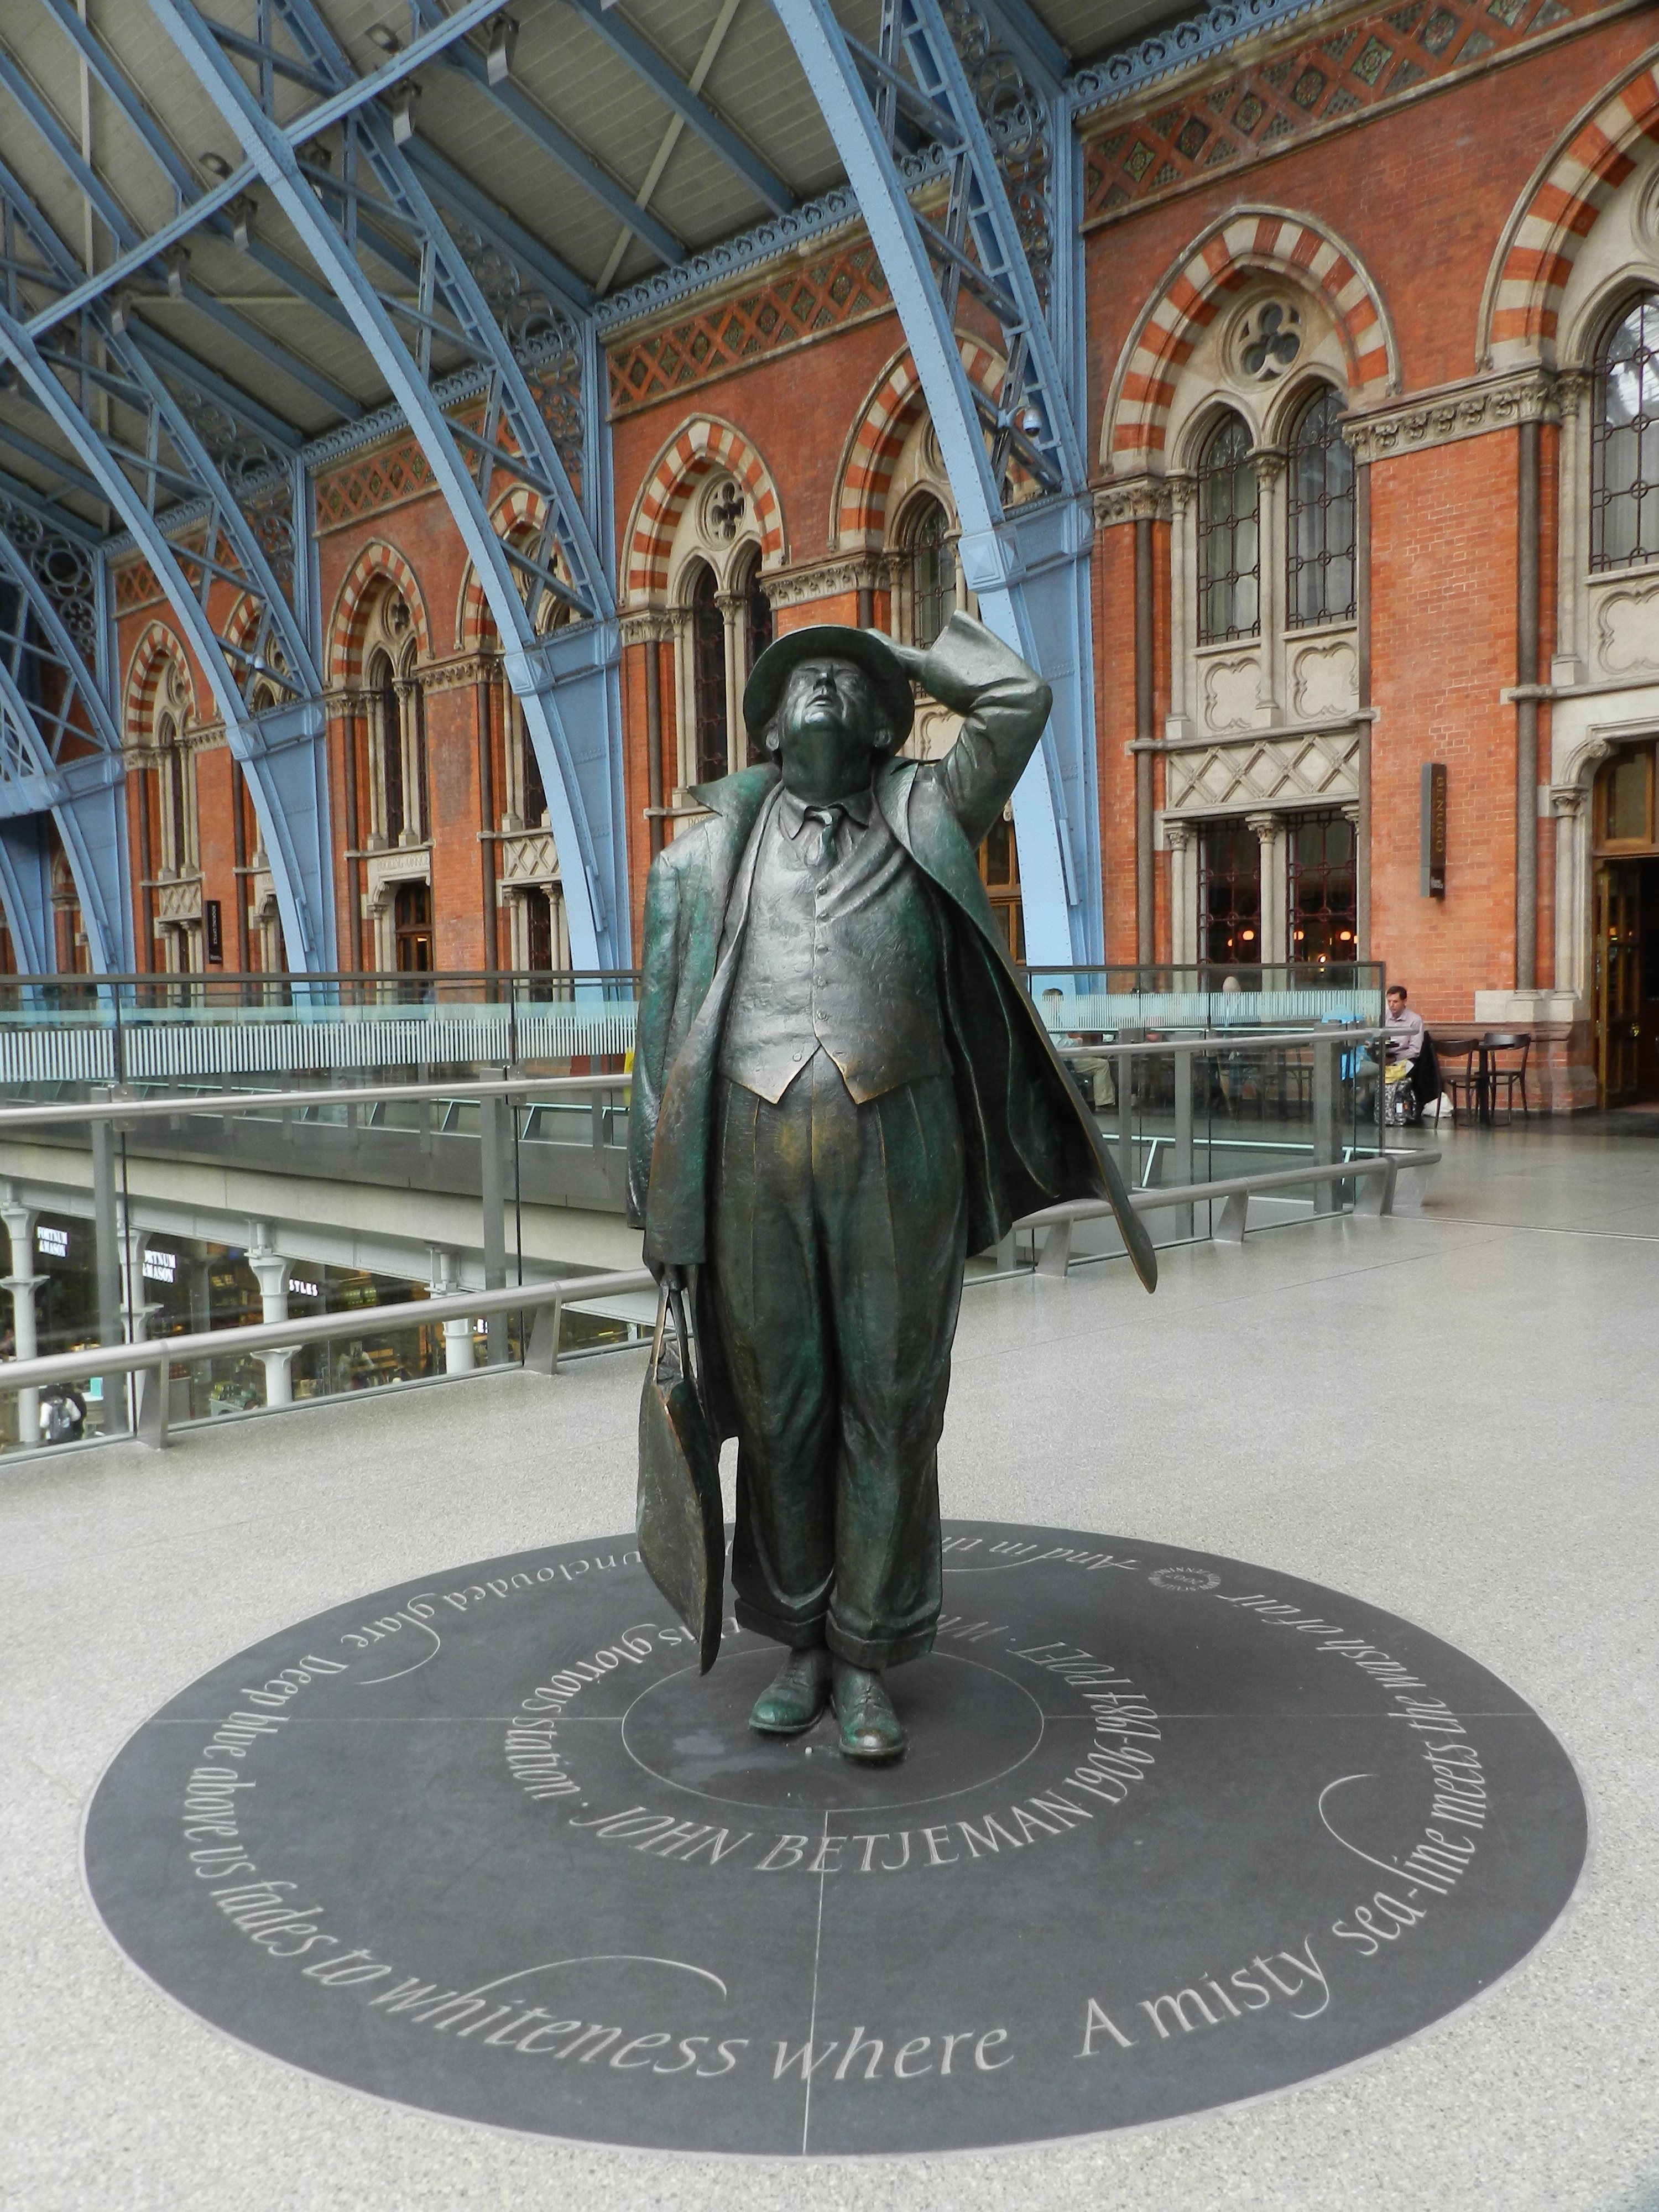
monument, statue, sculpture, london, art, st pancras, international station, sir john betjaman